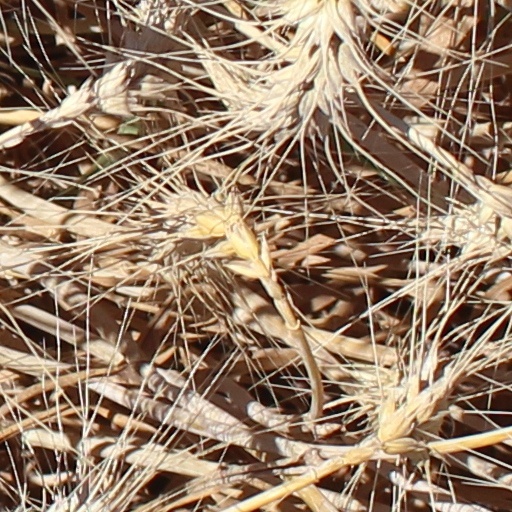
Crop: wheat